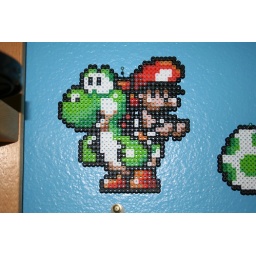
stuff in my home office